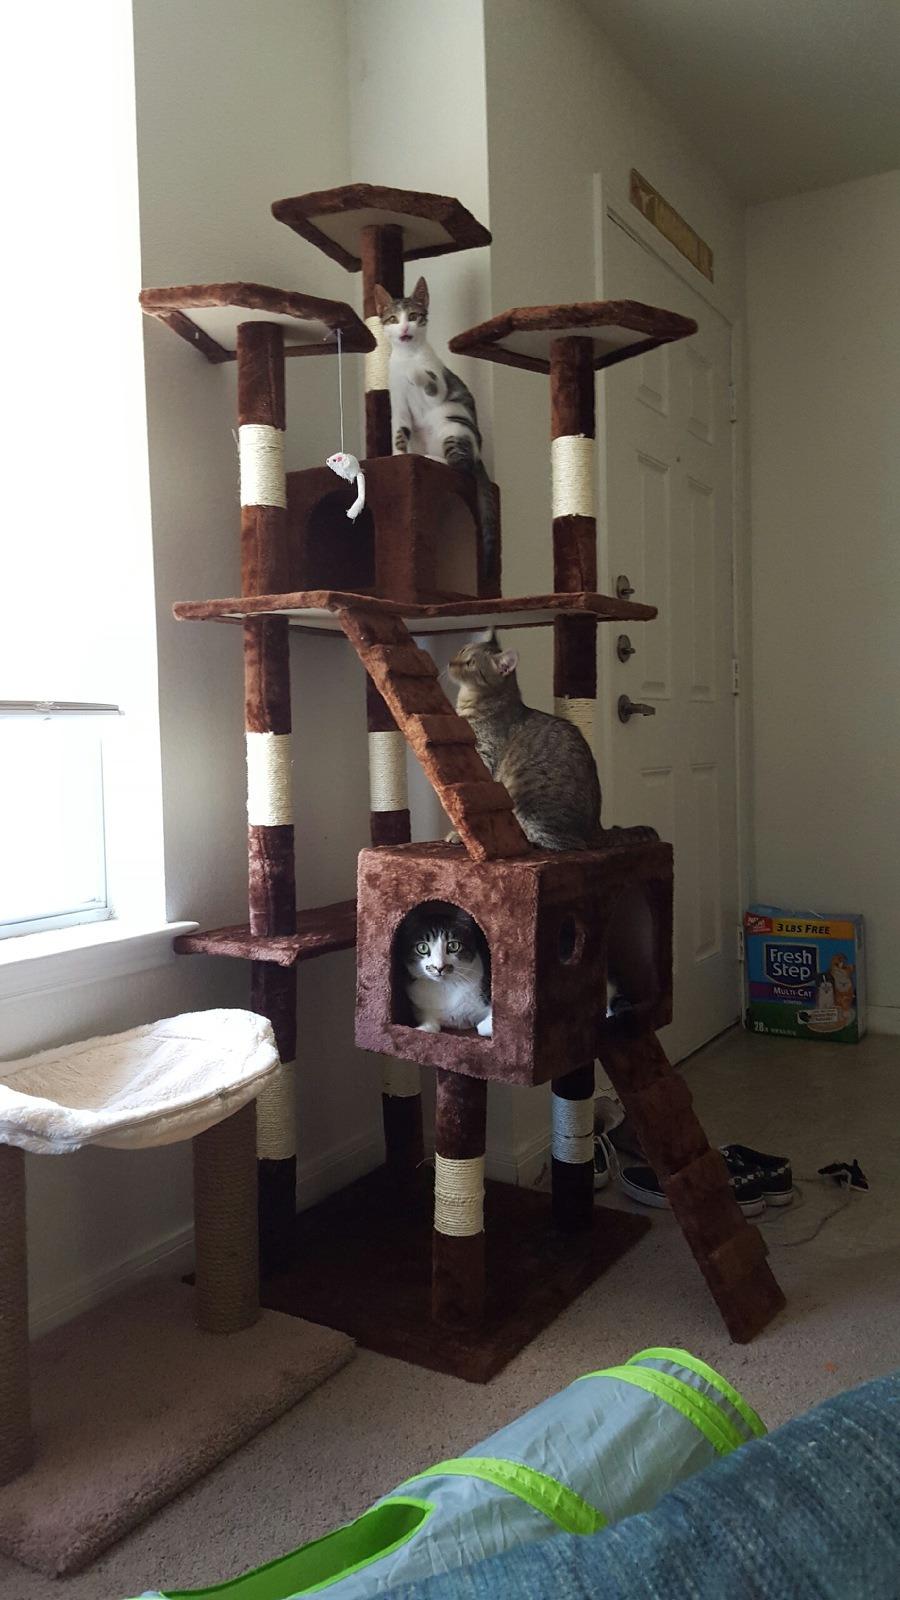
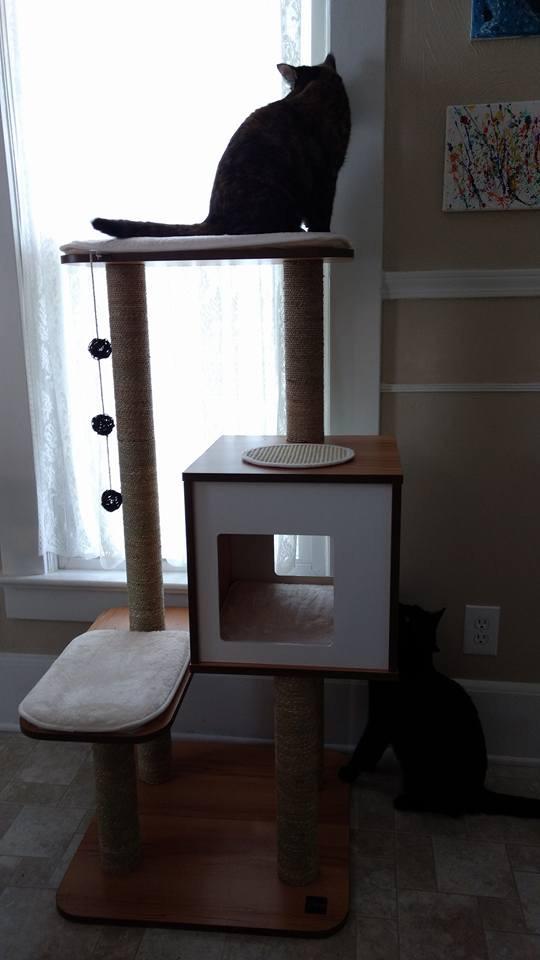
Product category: items_cat tree
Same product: no